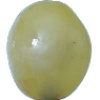
Label: Grape White 1